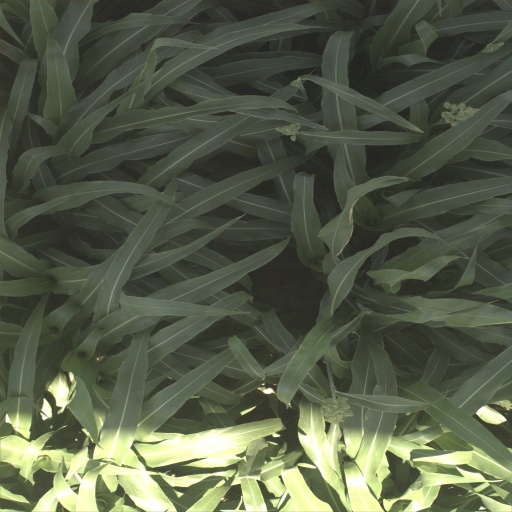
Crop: sorghum